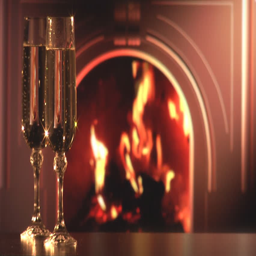
wine glasses is highlighted by the fireplace .